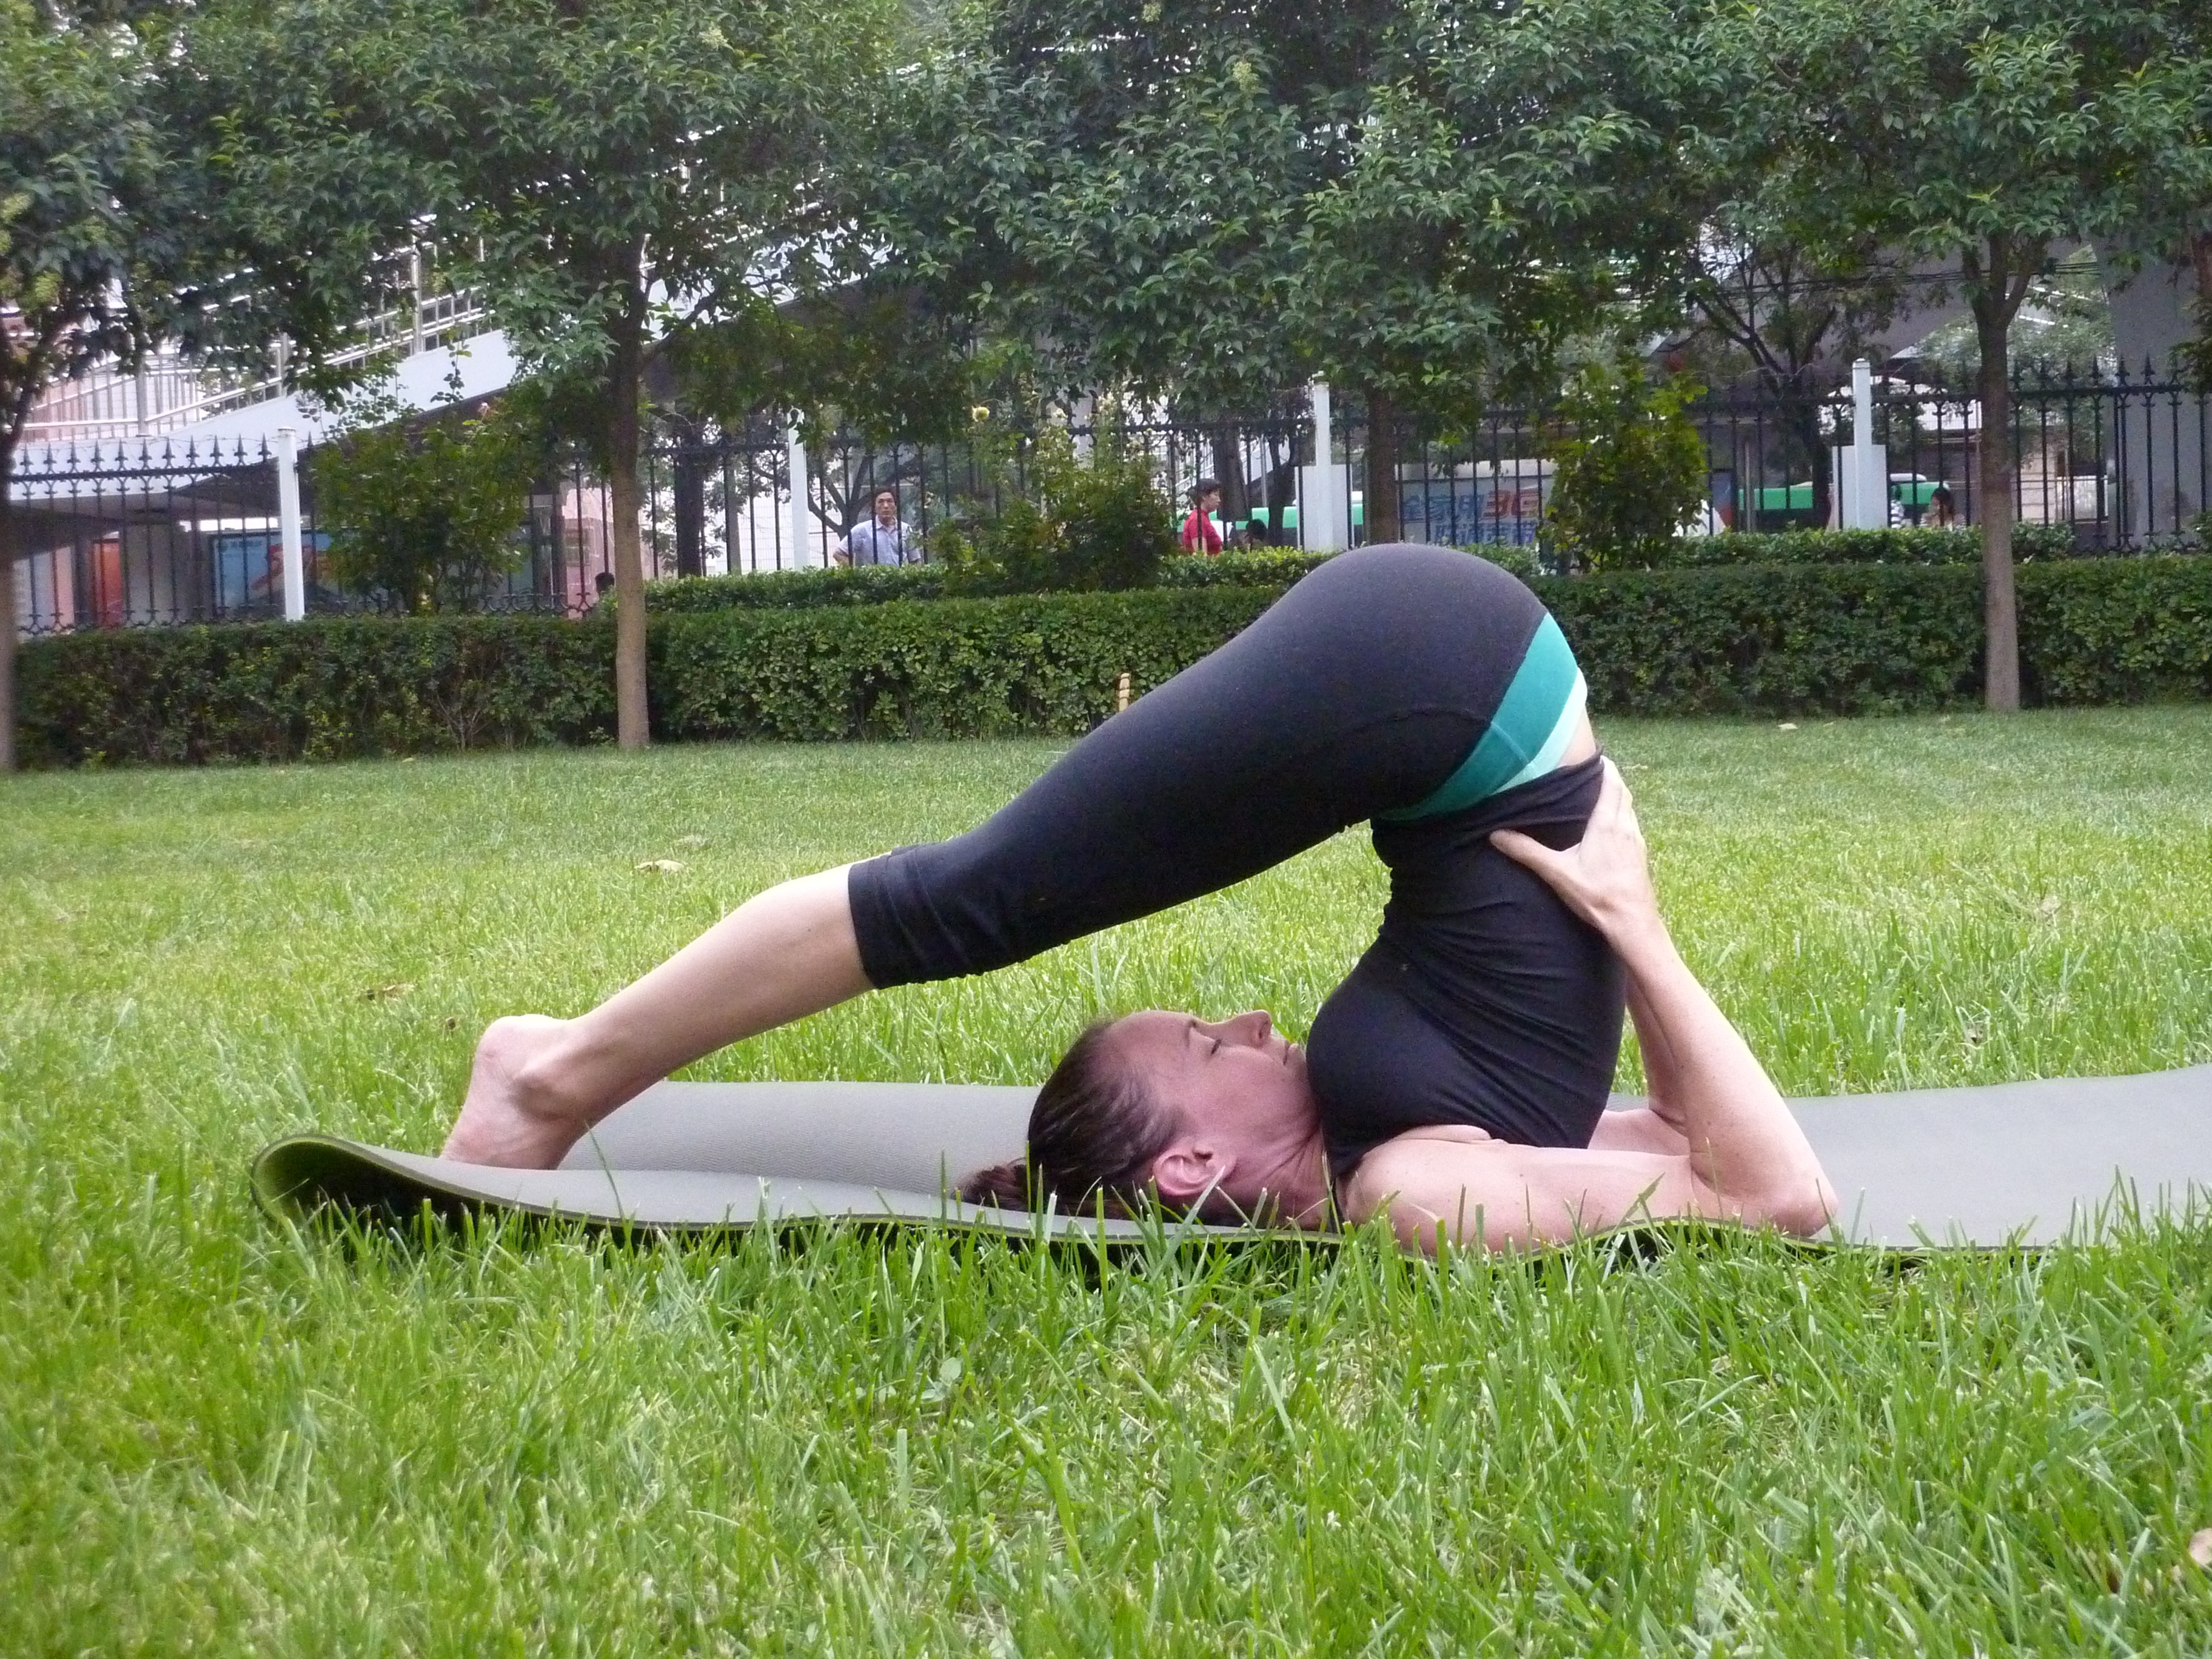
grass, girl, sport, lawn, sitting, leisure, arm, fitness, zen, motivation, sporty, relaxation, sports, legs, stretching, yoga, asana, serenity, posture, attitude, young woman, gymnastics, concentration, wellness, hobbies, martial arts, outdoor sports, body and spirit harmony, human positions, human action, physical fitness, contact sport, practicing yoga, hatha yoga, morale, gym mat